Todd English

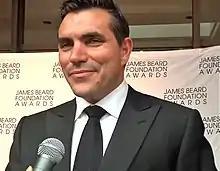
English interviewed at the James Beard Foundation Awards 2010

William Todd English (born August 29, 1960) is an American celebrity chef, restaurateur, author, and television personality, based in Boston, Massachusetts. He hosted the TV cooking show, "Food Trip with Todd English," on PBS. In 2005 he was a judge on the PBS show "Cooking Under Fire".